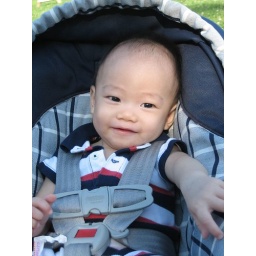
Max feels like a big boy in his car seat